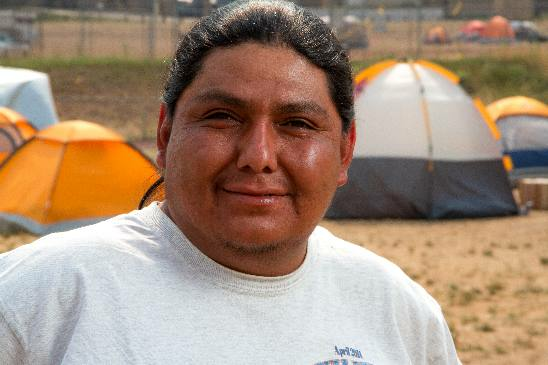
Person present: Yes